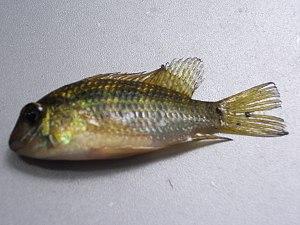
Bujurquina est un genre de poissons perciformes appartenant à la famille des Cichlidae.